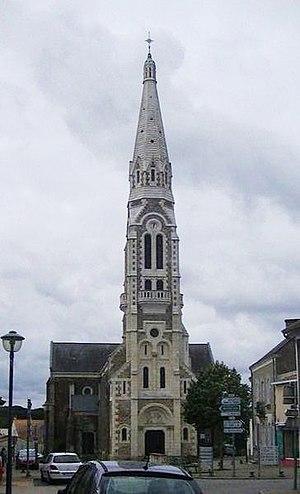
Brains est une commune de l'Ouest de la France, située dans le département de la Loire-Atlantique, en région Pays de la Loire.
La liste des églises de la Loire-Atlantique recense de la manière la plus complète possible les églises, cathédrales et basiliques situées dans le département français de la Loire-Atlantique.